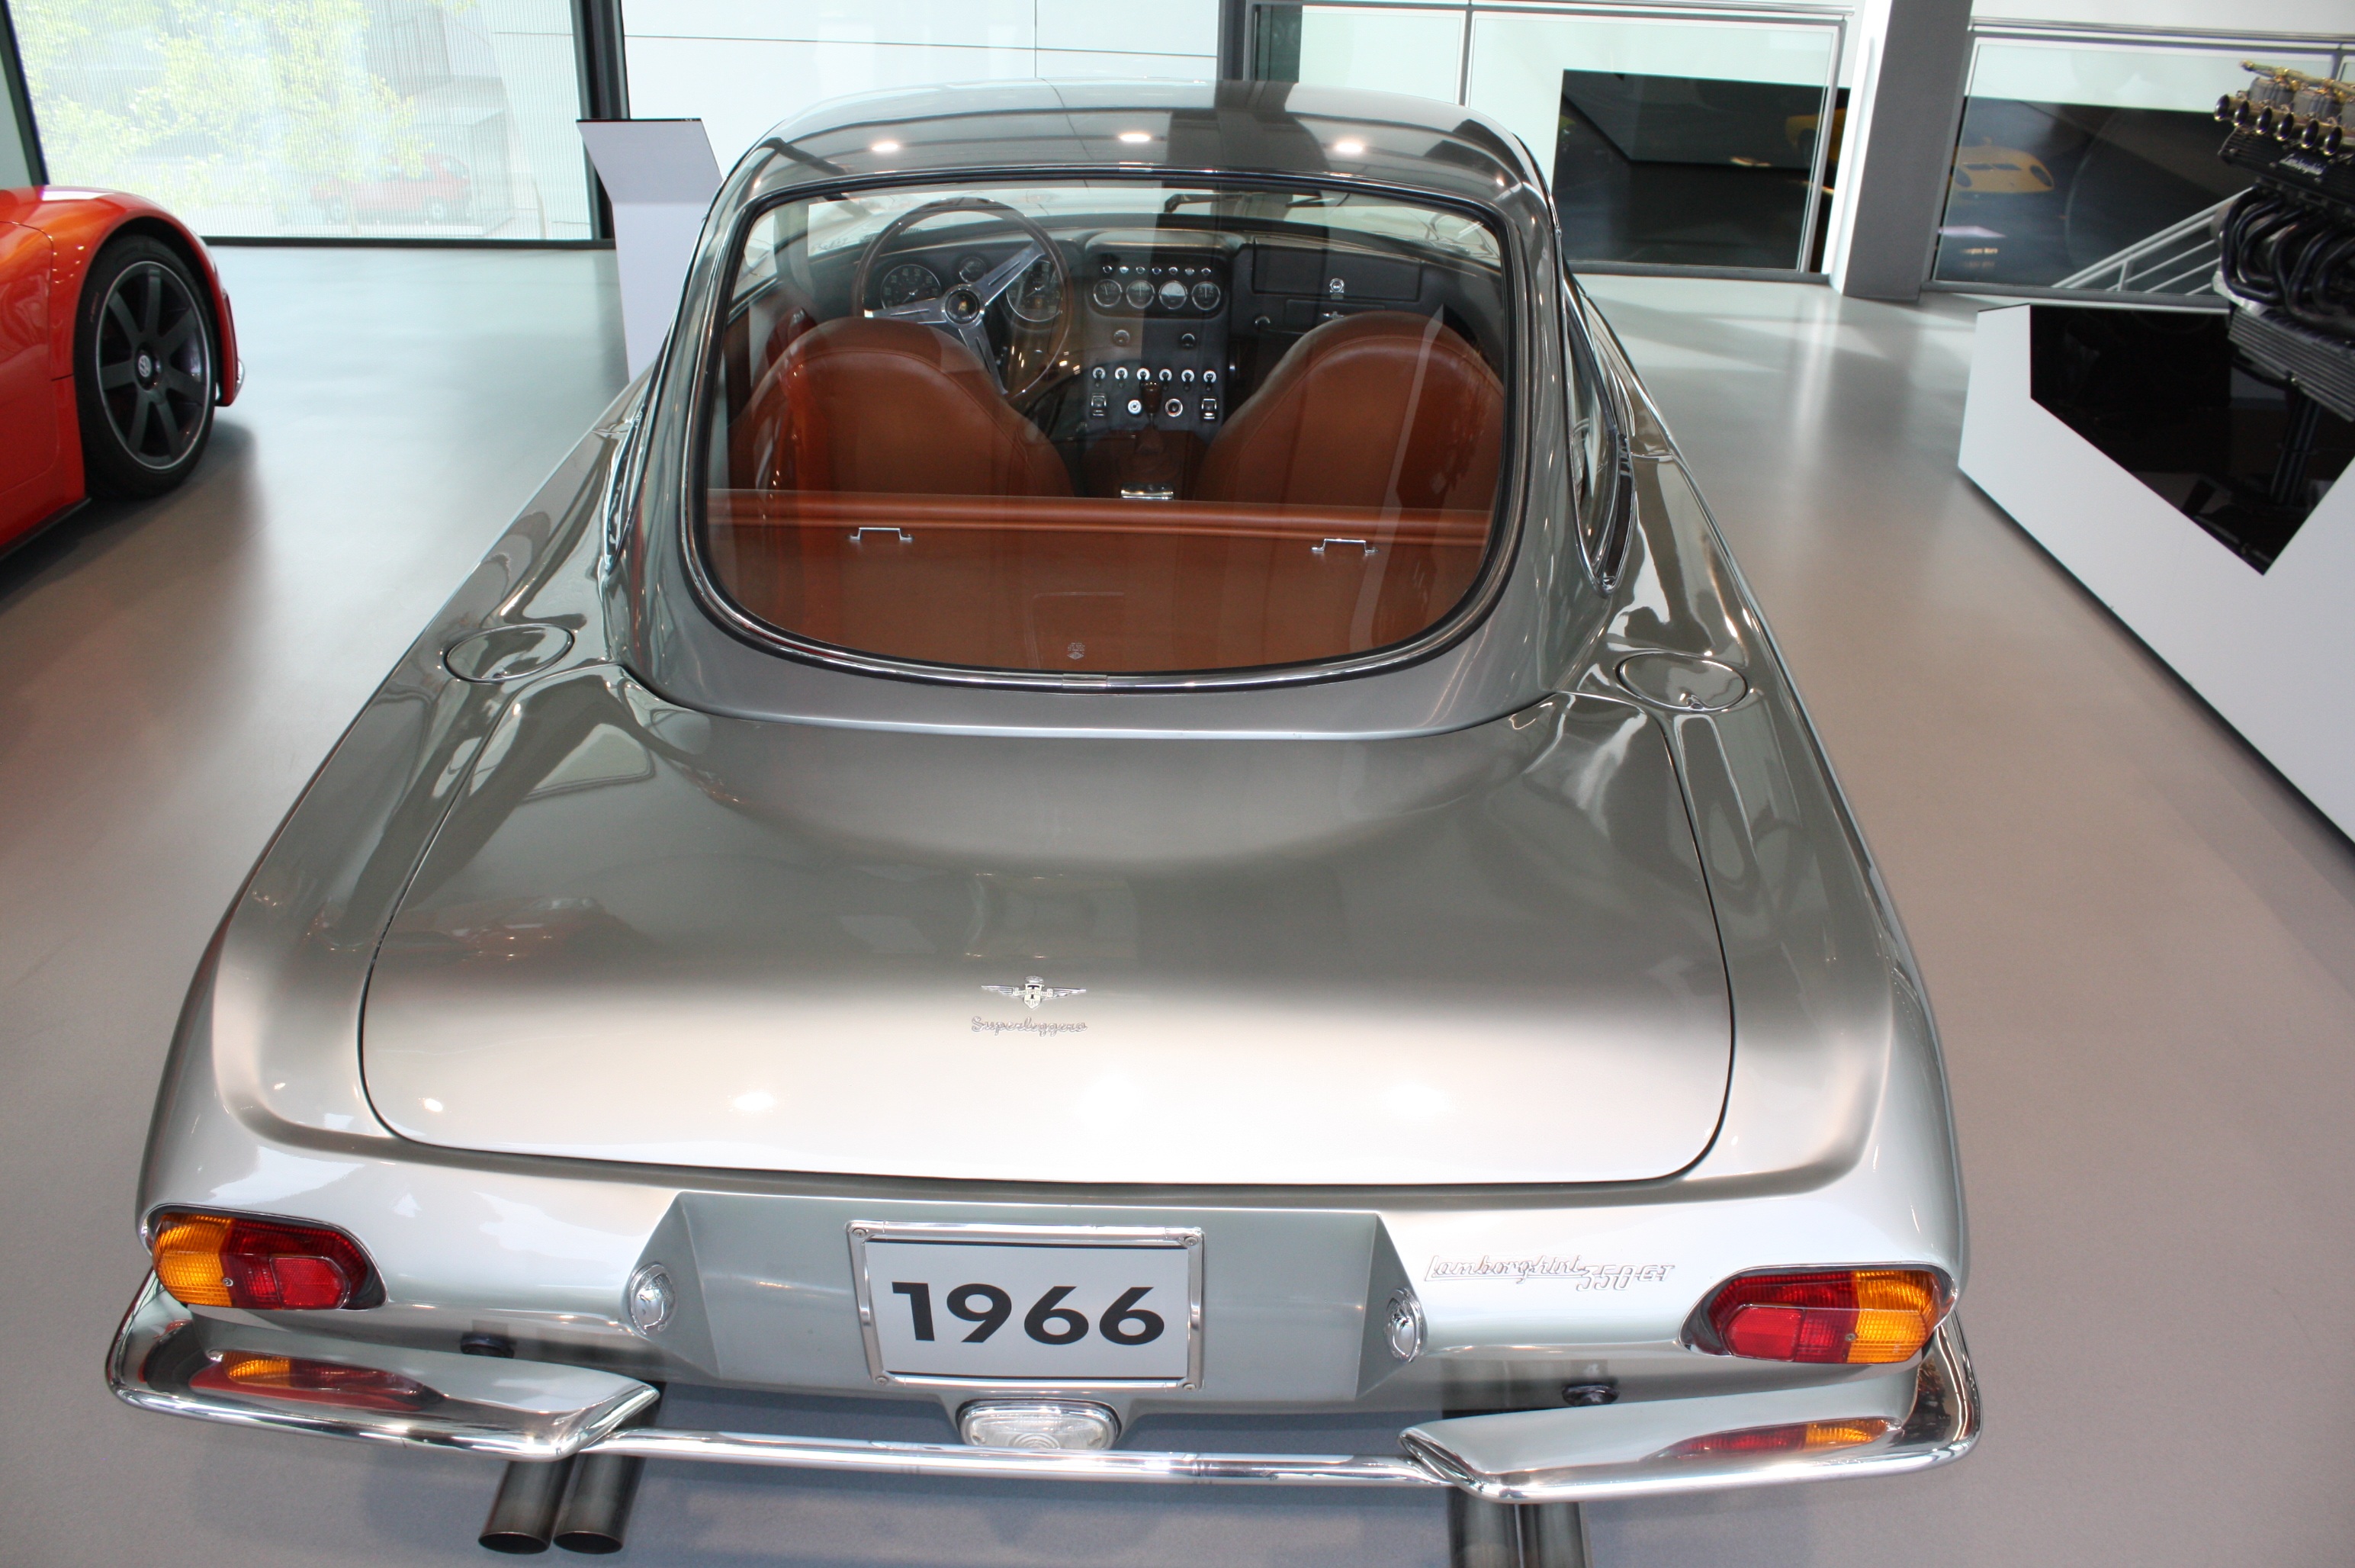
car, old, vehicle, museum, auto, classic car, automotive, sports car, vintage car, rental, silver, oldtimer, classic, convertible, pkw, historically, antique car, city car, wolfsburg, land vehicle, autostadt wolfsburg, automobile make, automotive exterior, automotive design, performance car, executive car